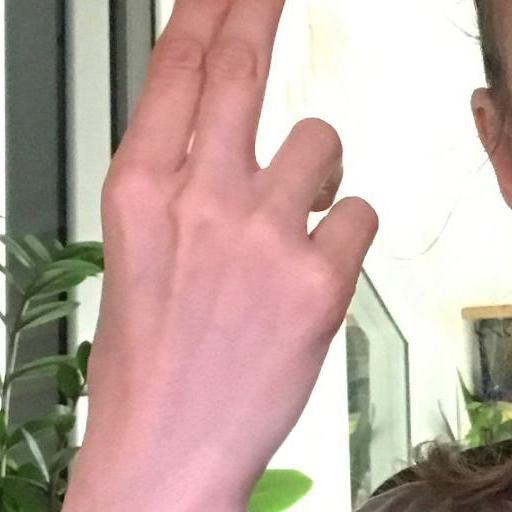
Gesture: two_up_inverted